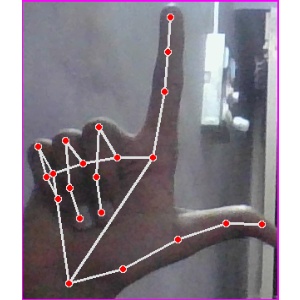
अक्षर: ल